Niko Bartulović

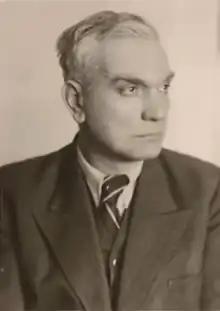

Niko Bartulović (23 December 1890 – 1945) was a Croatian and Yugoslav writer, publisher, journalist and translator known for being one of the founders and ideologists of the Organization of Yugoslav Nationalists in 1921. He joined the Chetniks during World War II.